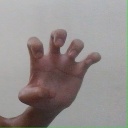
अक्षर: झ